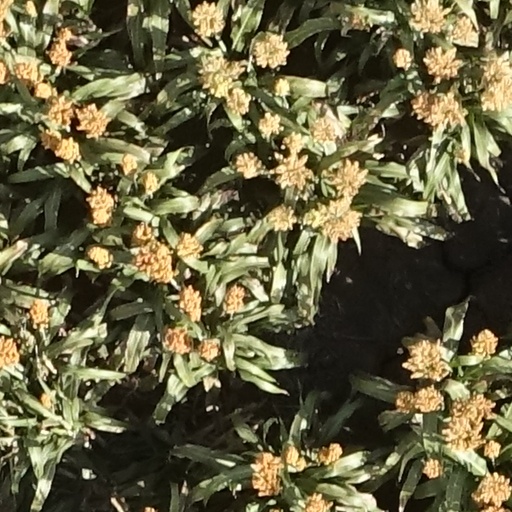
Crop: sorghum